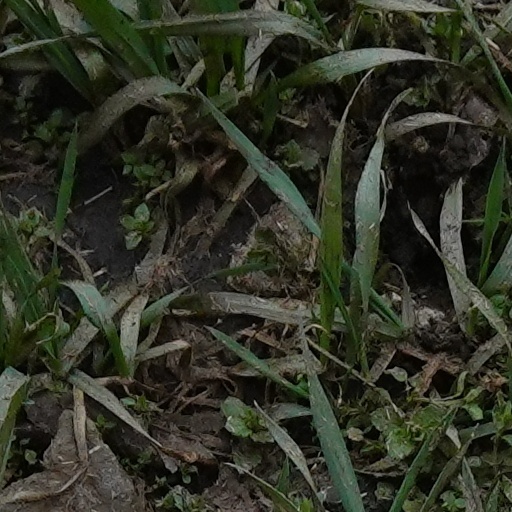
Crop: wheat